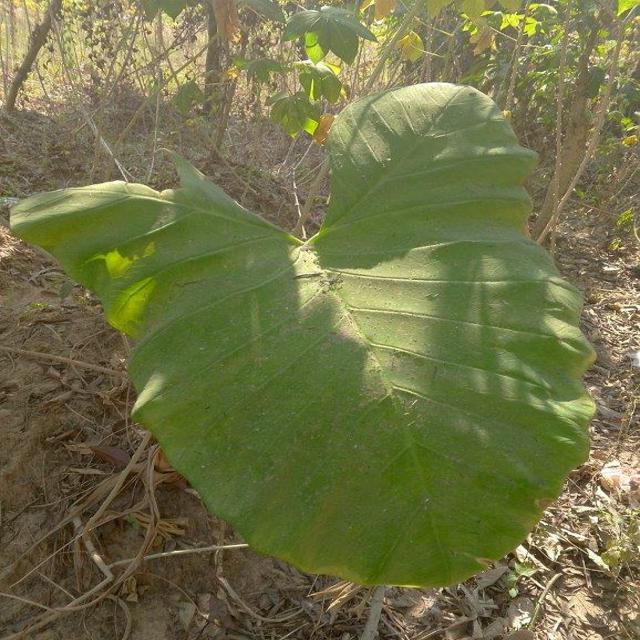
Label: Healthy